The Big Bang Theory season 10

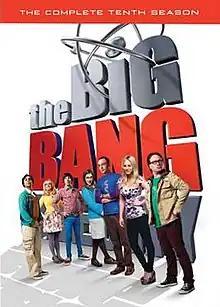
DVD cover art

The tenth season of the American television sitcom "The Big Bang Theory" aired on CBS from September 19, 2016 to May 11, 2017.